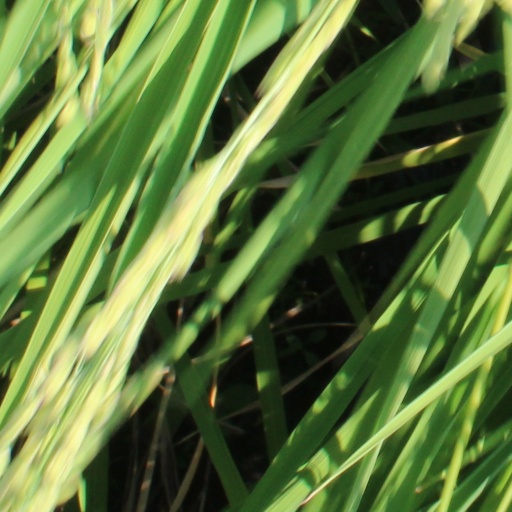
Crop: rice